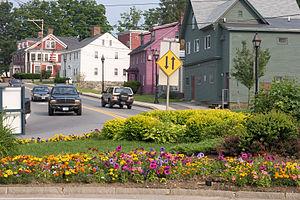
Durham est une ville des États-Unis située dans l'État du New Hampshire et dans le Comté de Strafford. Elle est le siège de l'université du New Hampshire et le siège de Goss International, fabricant de presse offset.